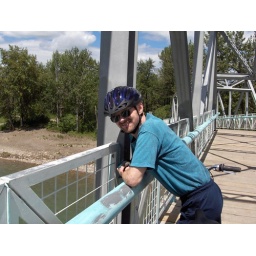
RJ enjoying the view of the river from a footbridge on Bow River bike path. Taken by Carolyn De Coster.